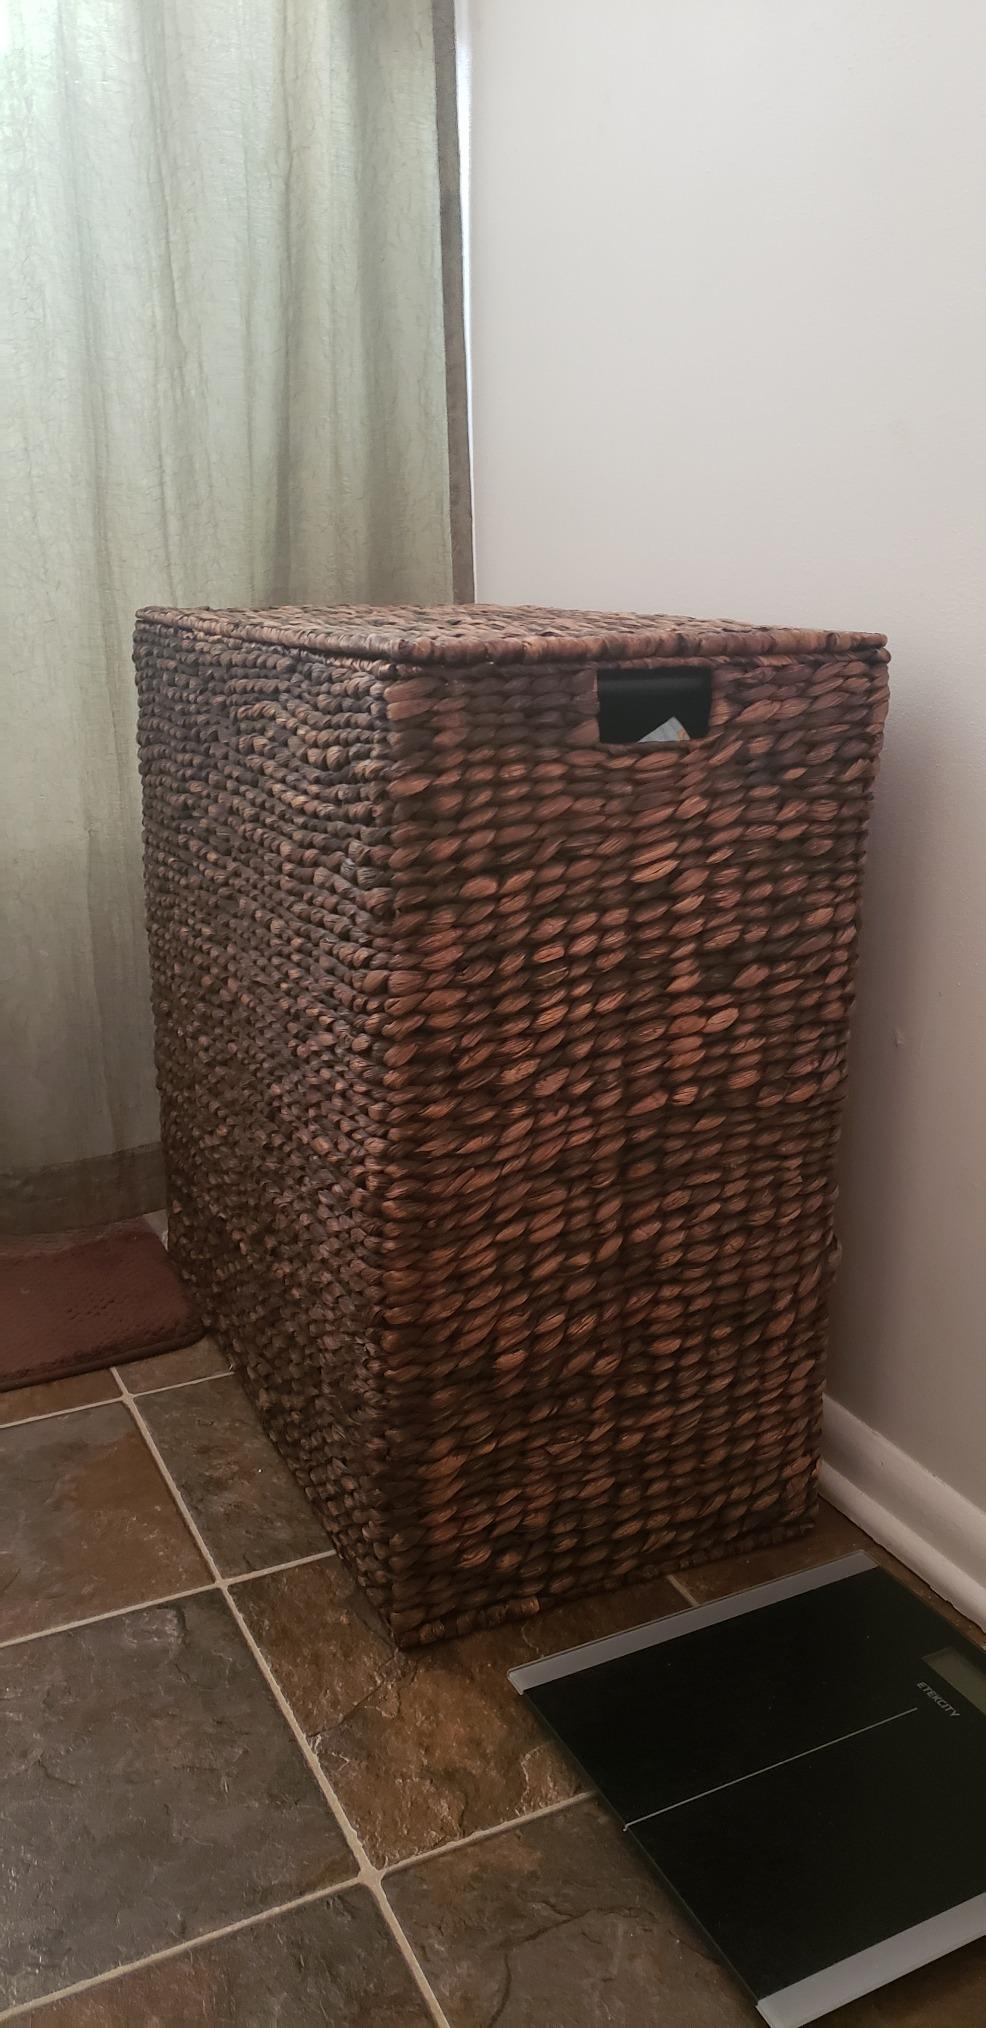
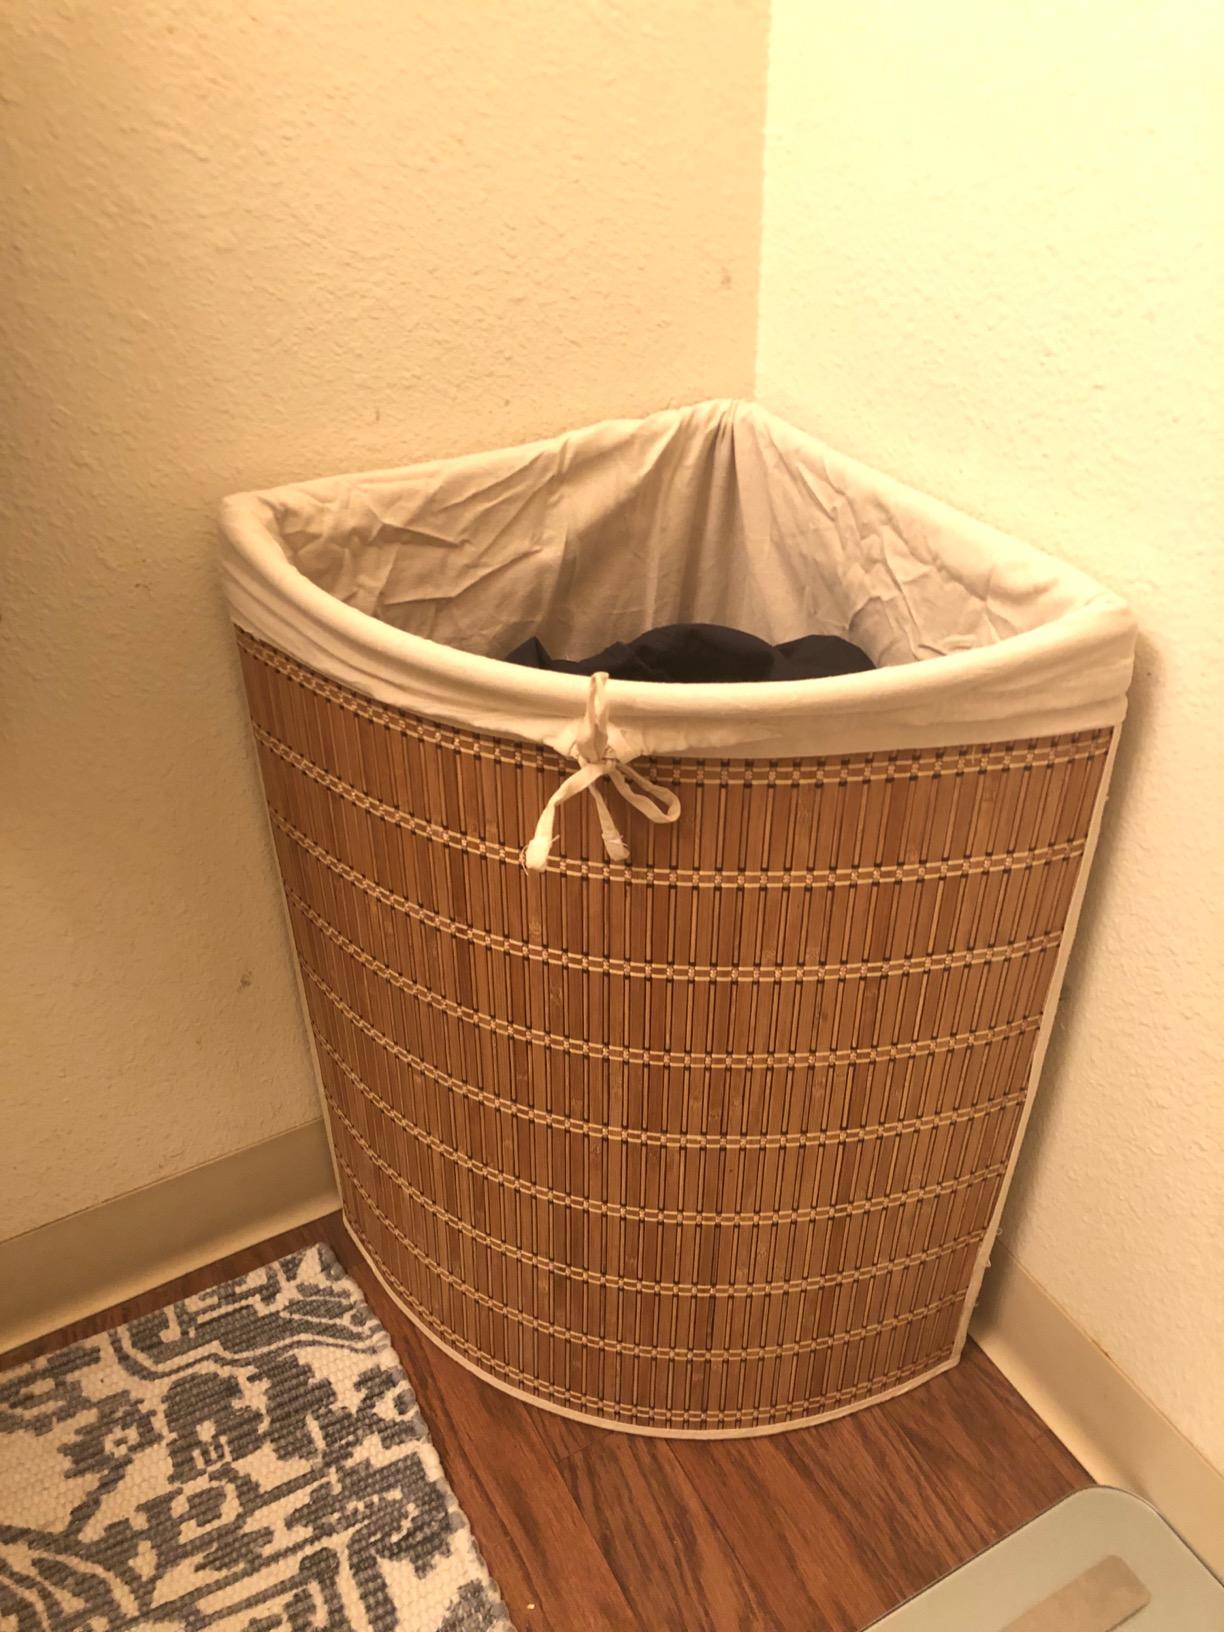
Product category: items_hamper
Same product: no